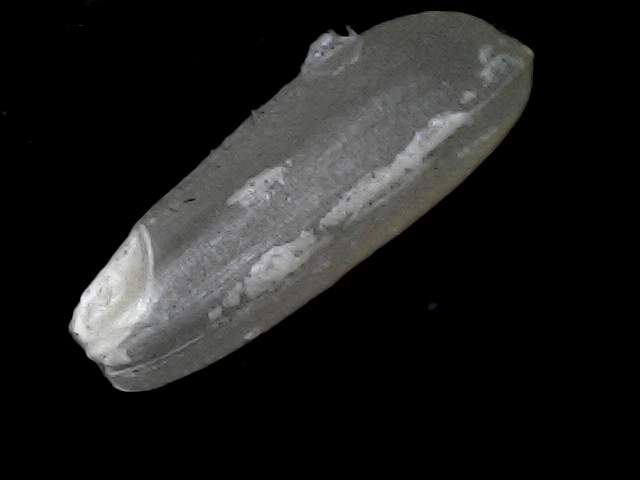
Rice variety: BD56